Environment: real
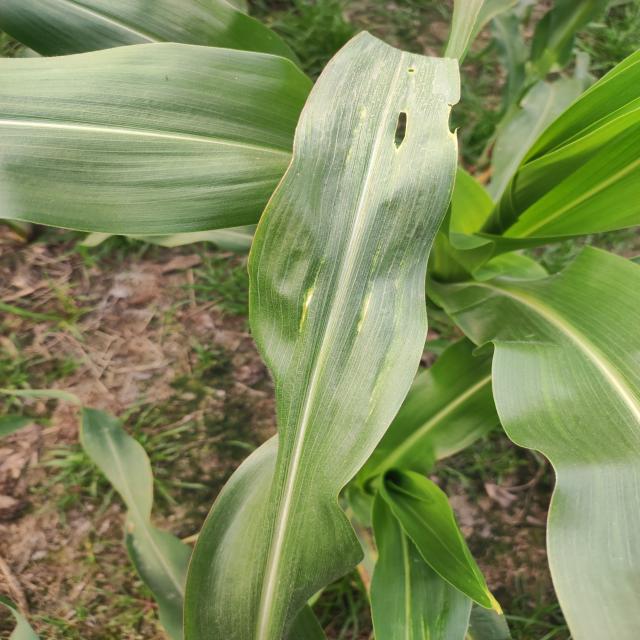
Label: fall_armyworm